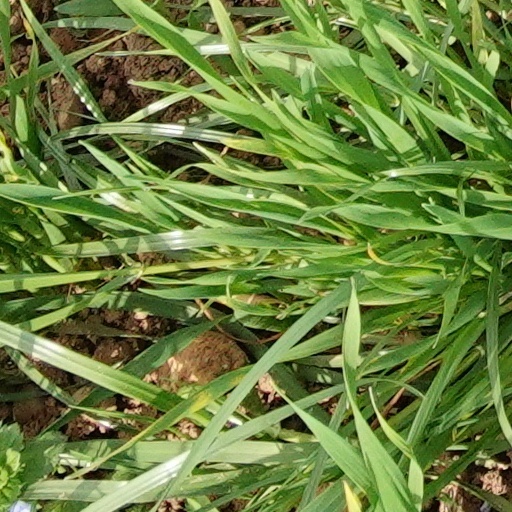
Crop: wheat